United Nations Security Council Resolution 1168

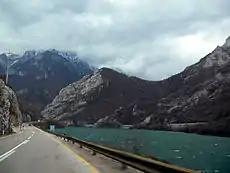
Jablanica lake in Bosnia and Herzegovina

United Nations Security Council resolution 1168, adopted unanimously on 21 May 1998, after recalling resolutions 1031 (1995), 1035 (1995), 1088 (1996), 1103 (1997), 1107 (1997) and 1144 (1997), the Council strengthened the International Police Task Force (IPTF) in Bosnia and Herzegovina by up to 30 posts to a total strength of 2,057.